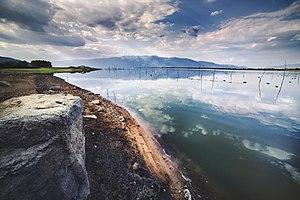
Le Strymon est un fleuve coulant en Bulgarie et en Grèce. Il est nommé Strouma en bulgare, Strimonas en grec moderne et Karasu en turc.